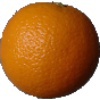
Label: orange